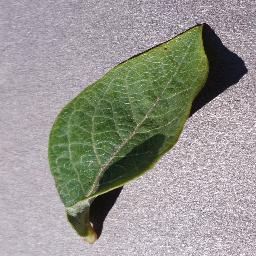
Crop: blueberry
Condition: healthy